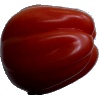
Label: tomato_heart